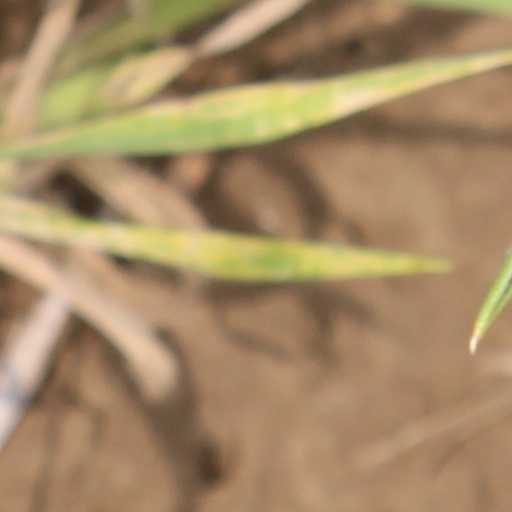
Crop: wheat